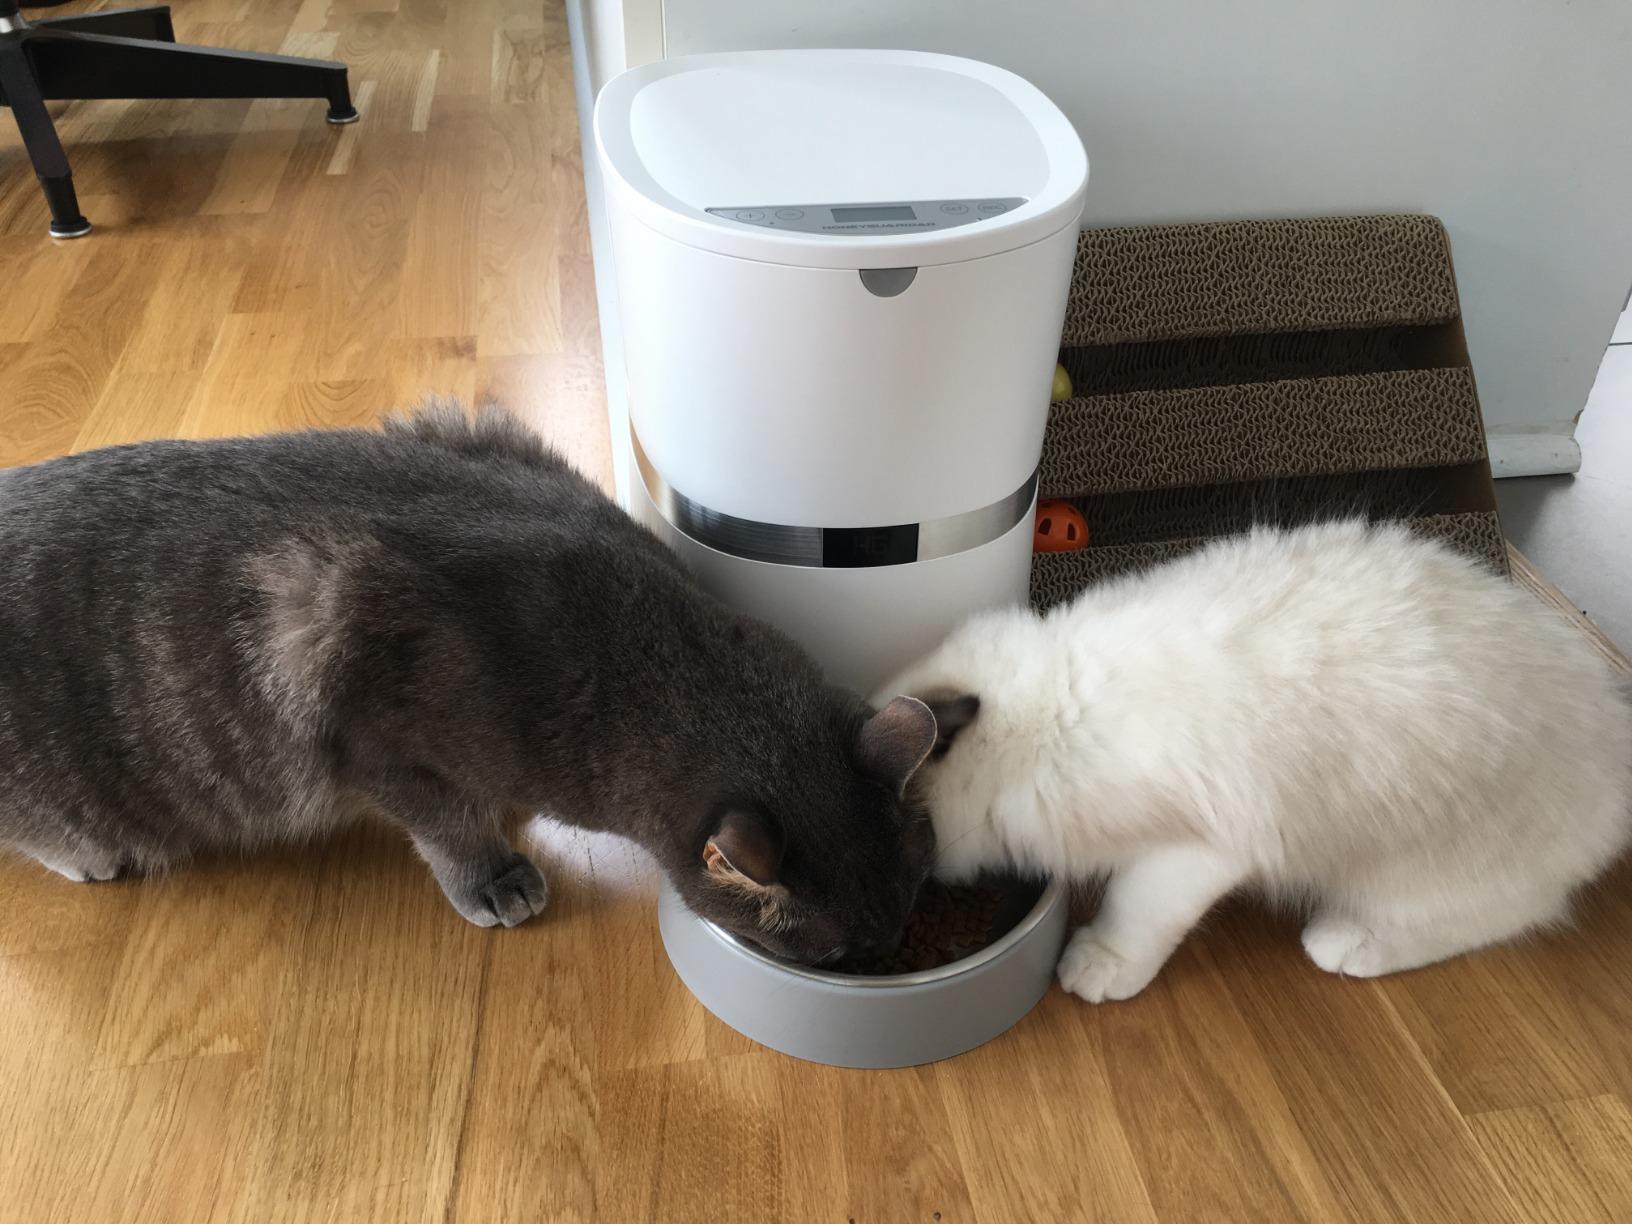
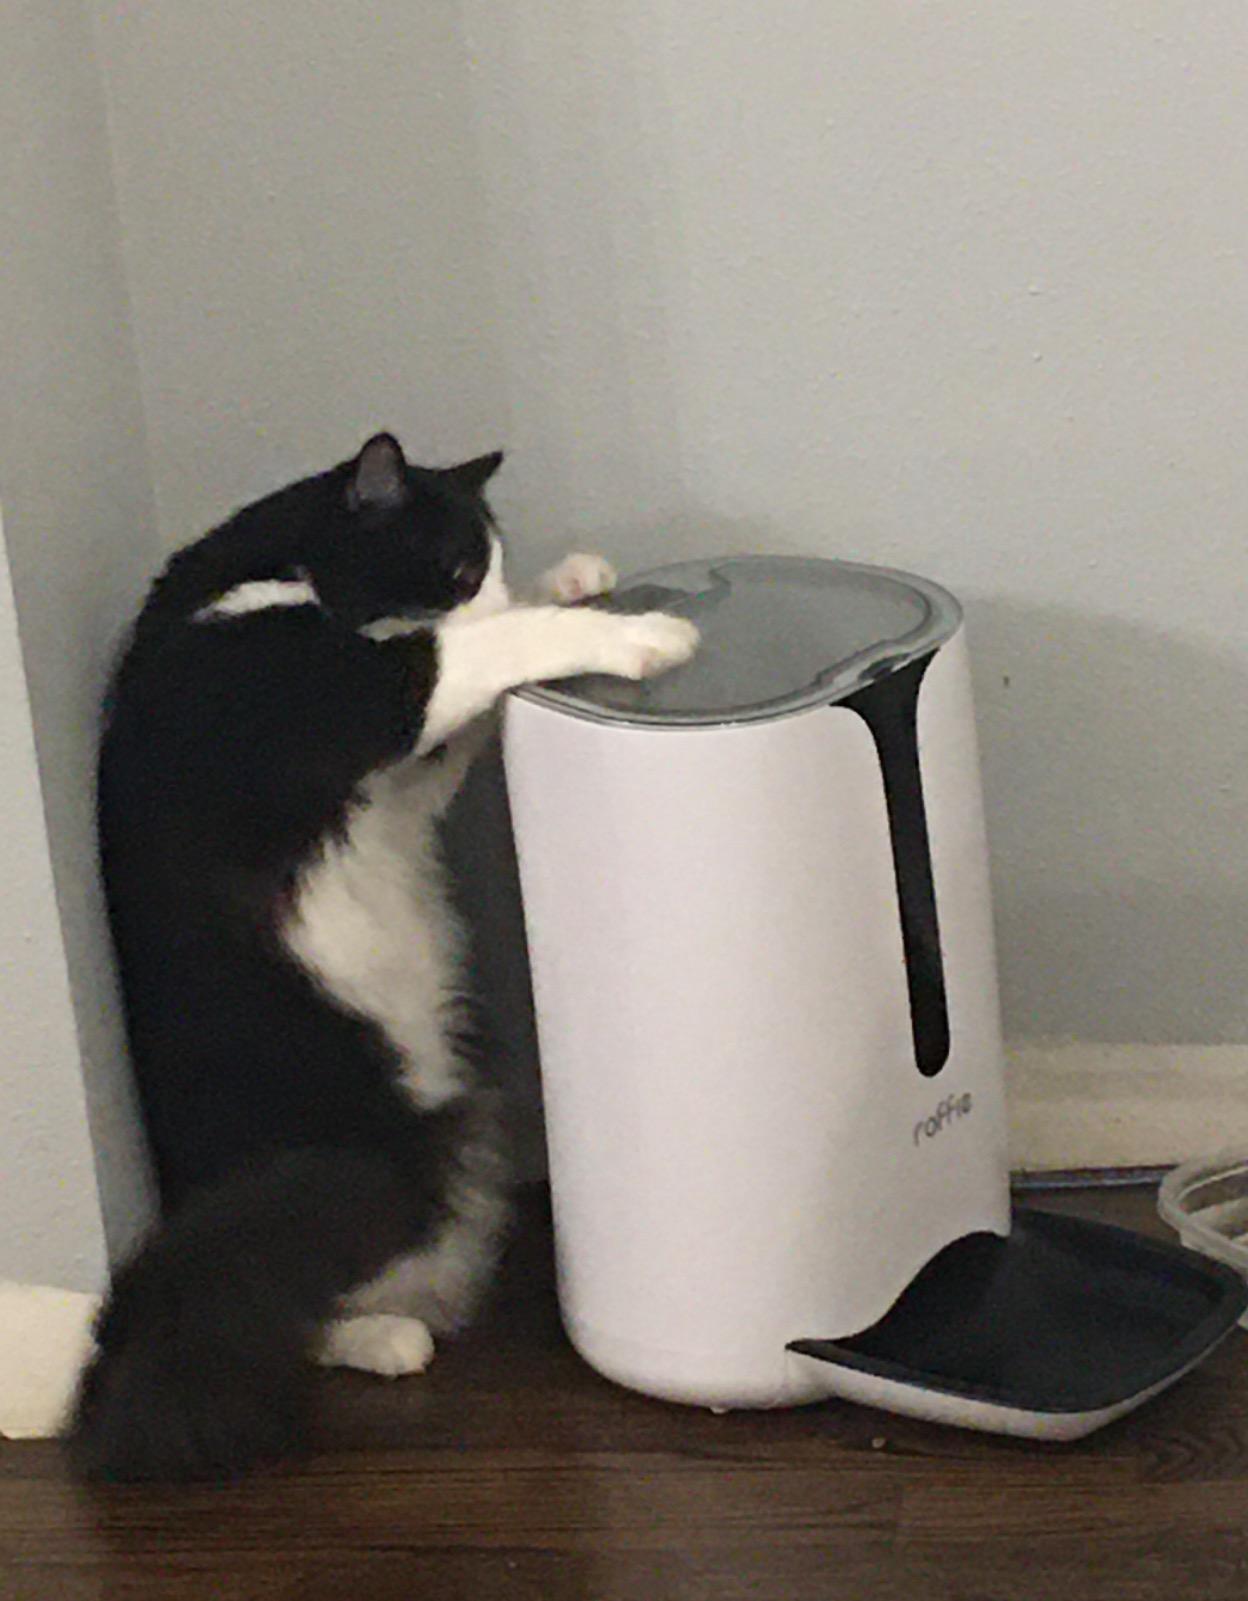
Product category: items_feeder
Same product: no